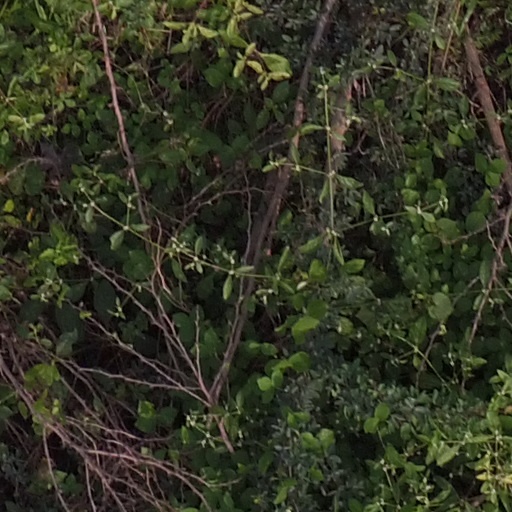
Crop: maize; corn